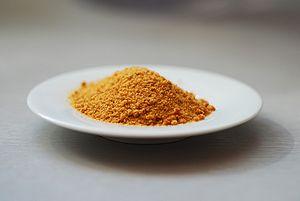
Le sucre muscovado est un sucre de canne complet, non raffiné en provenance des Philippines et de l’Île Maurice. Il est de couleur brun foncé avec une forte teneur en mélasse, ce qui lui procure un goût prononcé.